University of North Carolina at Chapel Hill student housing

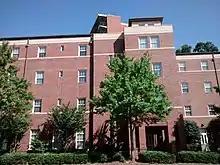
Hardin Residence Hall

Hardin Hall is very similar to Craige North. It was built in 2002 and is on the opposite side of Manning Drive and is located near Morrison. It is four floors but has fewer residents than Craige North at 190 men and women, including its six resident advisors. Hardin is suite style with interior corridor access. Like most other residence halls in the southern part of campus, Hardin has study rooms, kitchens, ice machines, a laundry room, a TV room, lounges, a recreation room and vending machines for its residence, but also has seminar rooms that are unique to the Manning East and West Communities. The residents are primarily sophomores and the hall is home to the Sophomore Year Navigating Carolina (SYNC) Living-Learning Community. The program focuses on the development of sophomore students in the areas of academic enrichment, career exploration and leadership development by partnering with four university resources: the Office of Undergraduate Education, the Career Center, Housing and Residential Education and Carolina Leadership Development.